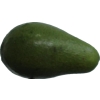
Label: green_avocado